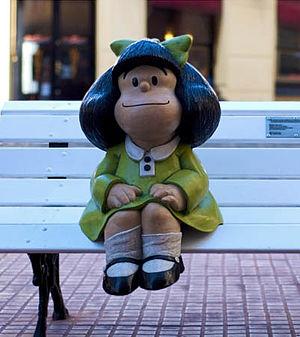
Mafalda est une série de bande dessinée argentine de l'auteur Quino, publiée de 1964 à 1973. Comme son auteur, Mafalda est argentine et issue de la classe moyenne. Elle est très populaire en Amérique latine, en Europe et au Québec.
Quino, de son vrai nom Joaquín Salvador Lavado Tejón, né le 17 juillet 1932 à Mendoza en Argentine est un scénariste et dessinateur de bande dessinée argentin. Auteur de dessins d'humour, il est essentiellement connu pour avoir créé le personnage satirique de Mafalda, une petite fille brune mise en scène dans des comic strips.